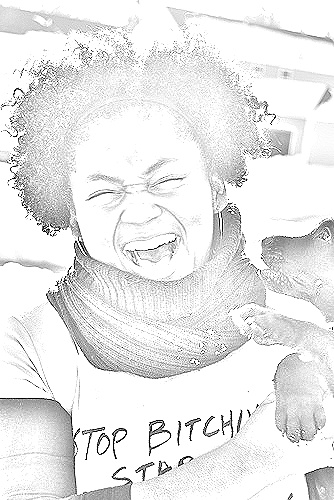
Portrait style: Sketch Portrait